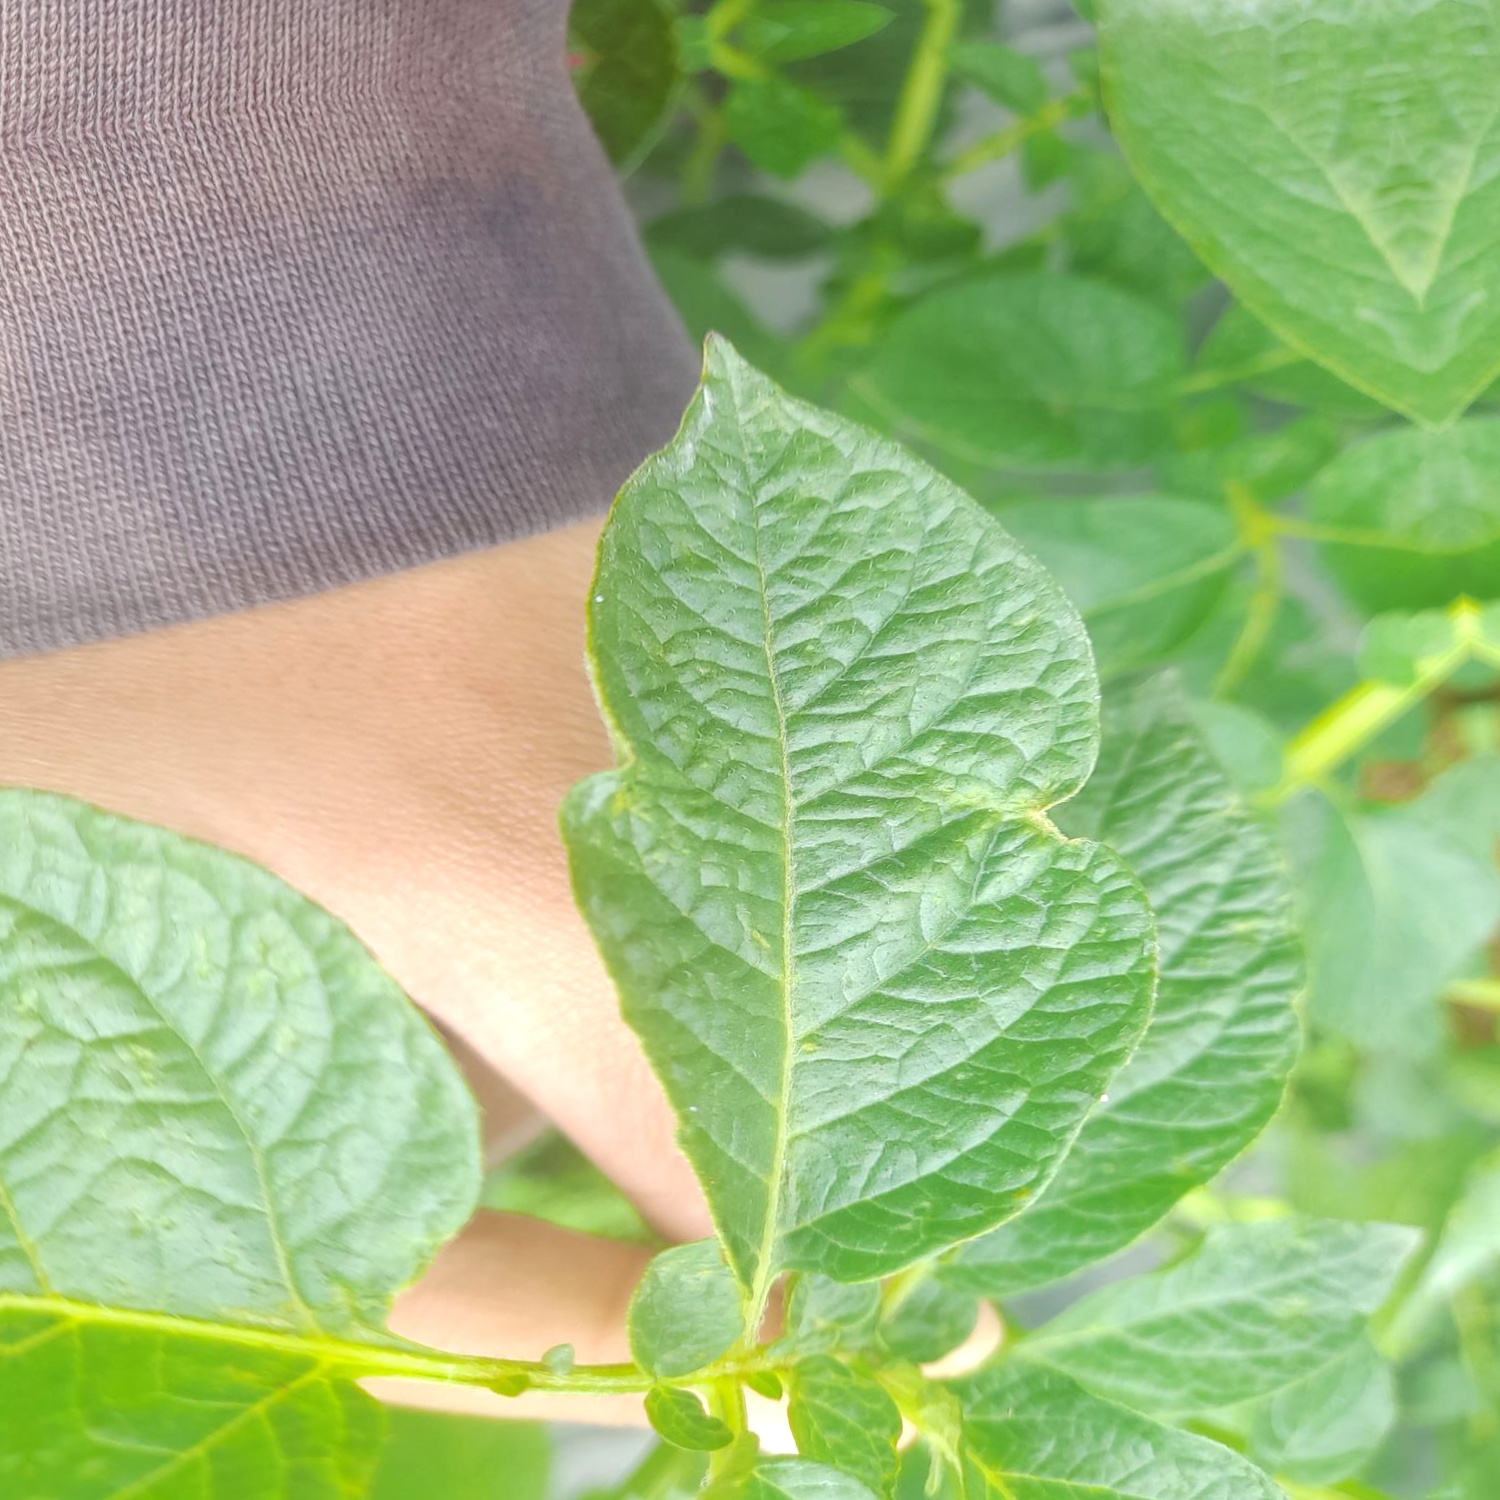
Etiqueta: Virus